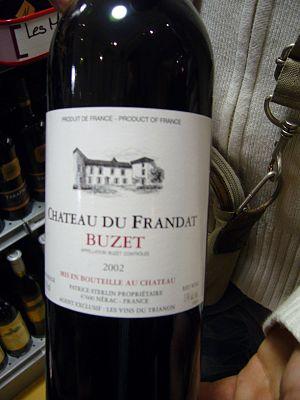
AOC Buzet mise en bouteille au château
Le buzet est un vin français d'appellation d'origine contrôlée produit sur une partie du Lot-et-Garonne, autour de Buzet-sur-Baïse. Le cahier des charges a été homologué par décret du 11 octobre 2011.